Cow–calf operation

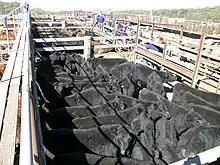
Weaner calves for sale by auction

A variety of selling methods are used in Australia and cattle may be sold as studs, store or finished stock. A number of different selling methods are used, depending on the age, type and condition of cattle and the markets.